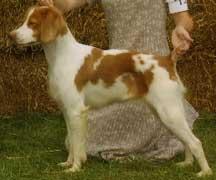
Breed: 232-n000076-Brittany_spaniel